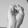
ASL letter: S